Ángel Manuel Soto

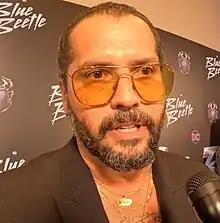
Soto in 2023

Ángel Manuel Soto (born January 28, 1983) is a Puerto Rican film director, producer and screenwriter. He is best known for directing the films "Charm City Kings" (2020) and "Blue Beetle" (2023).